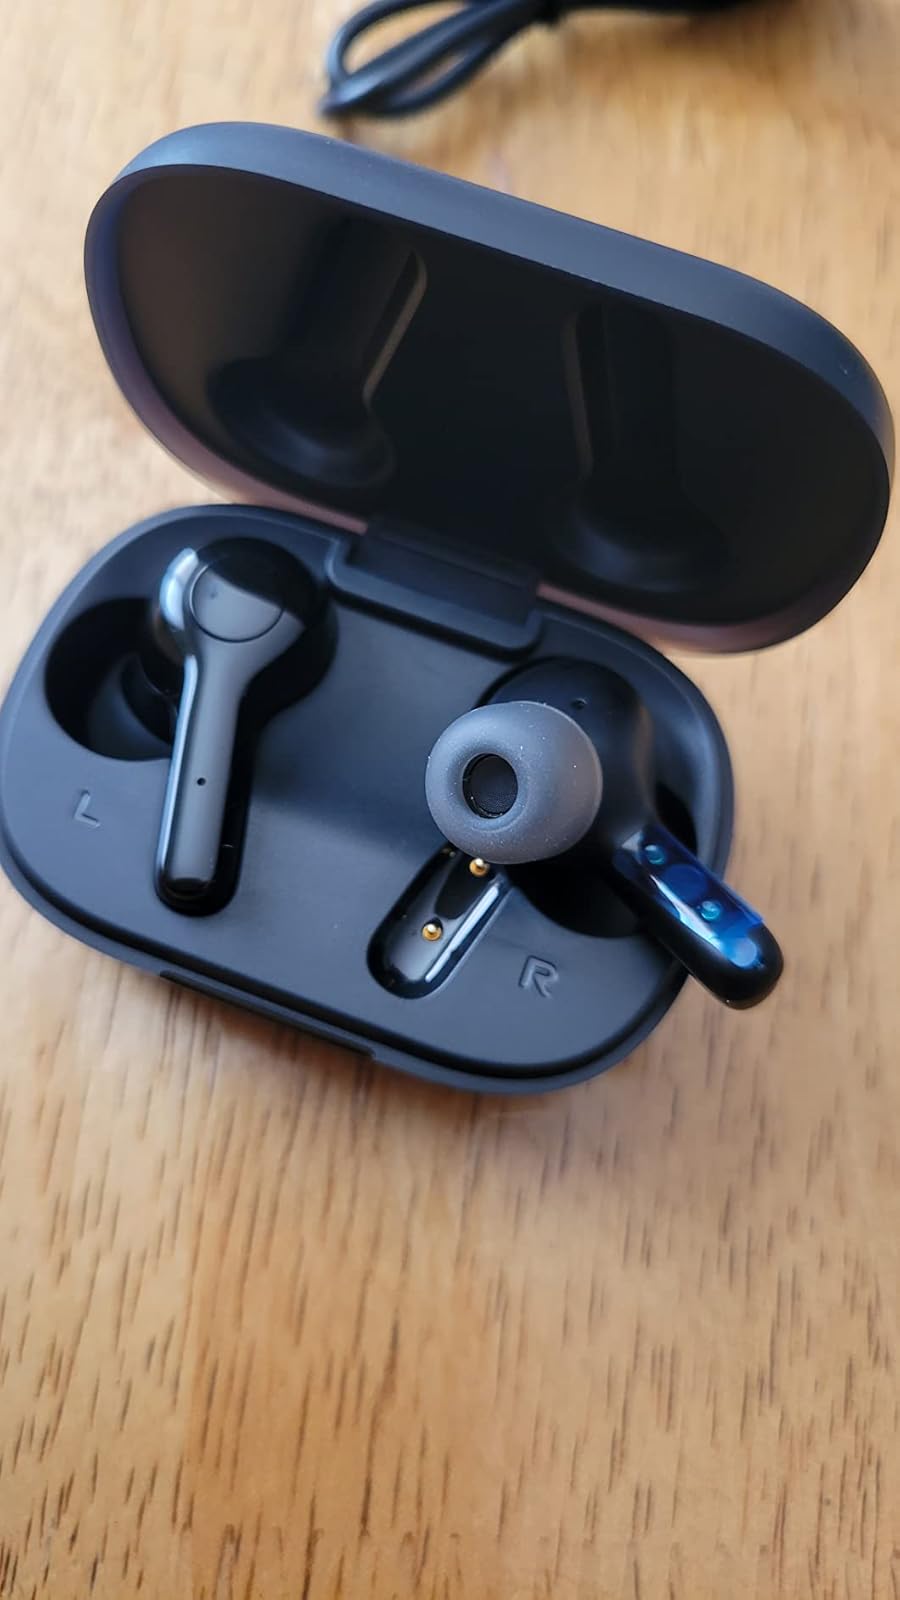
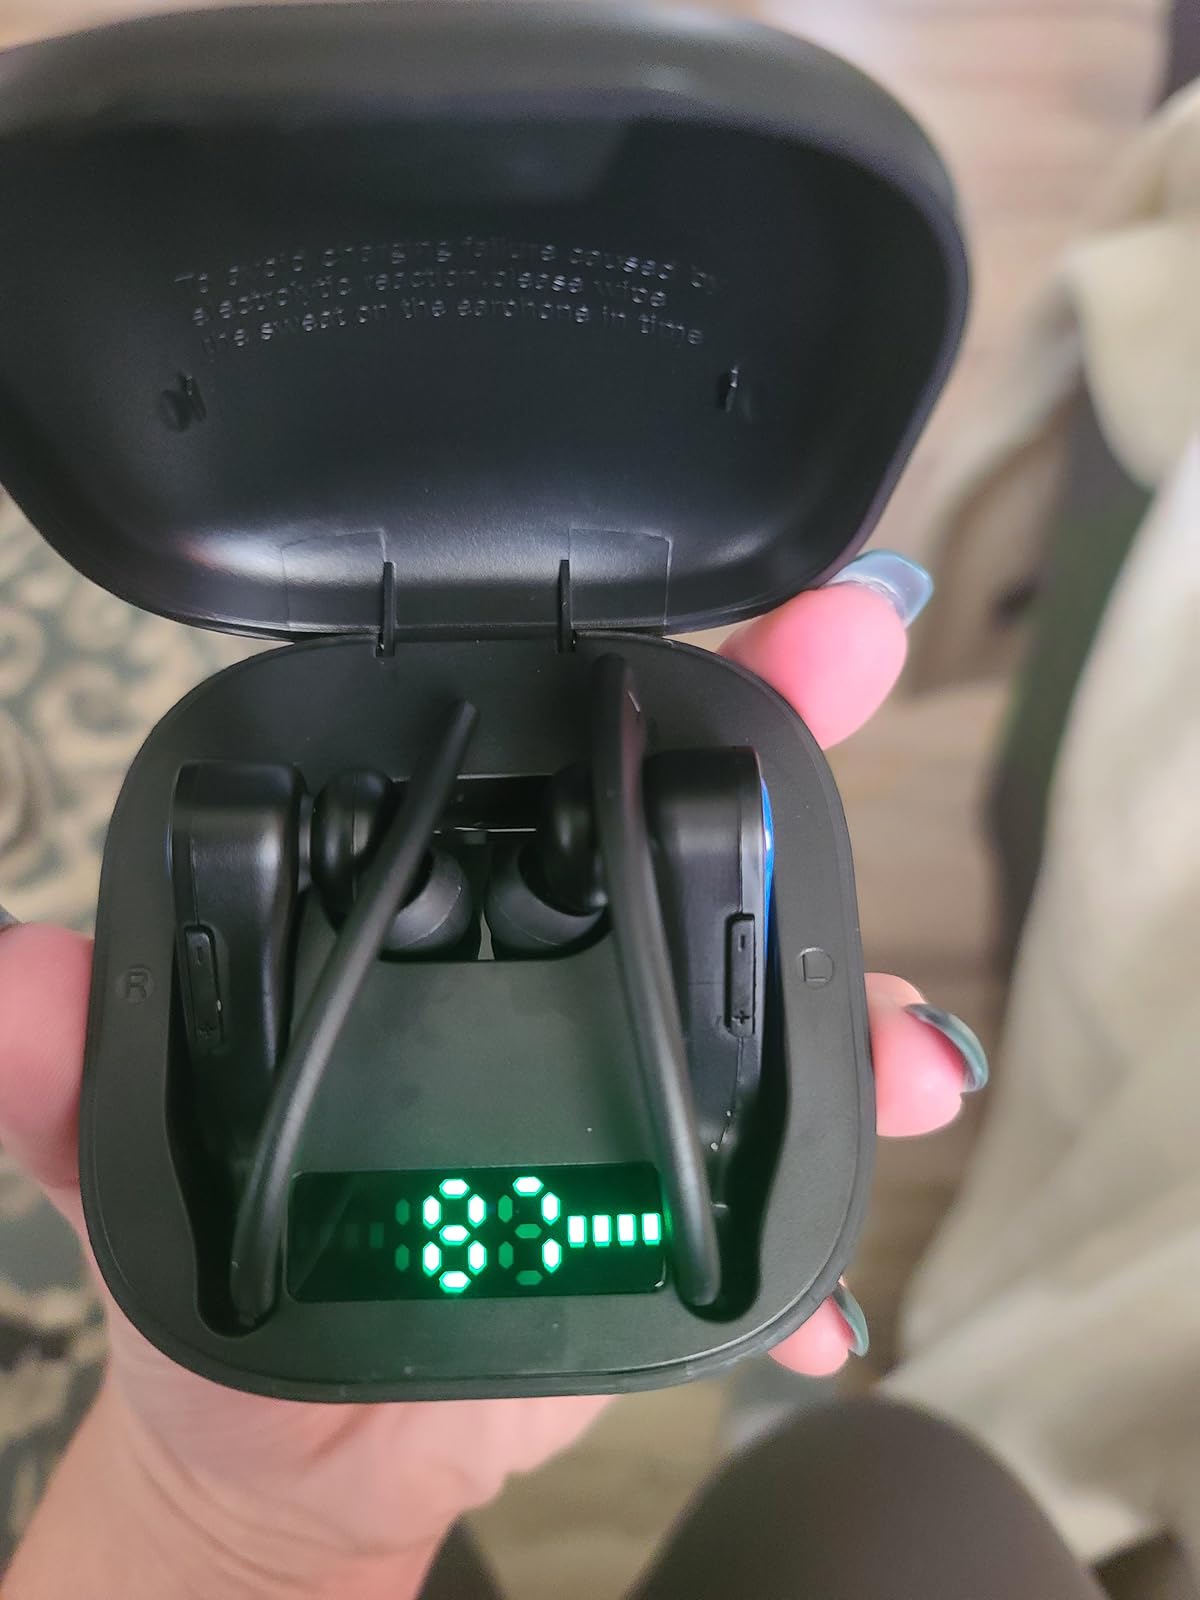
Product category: earbuds
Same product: no